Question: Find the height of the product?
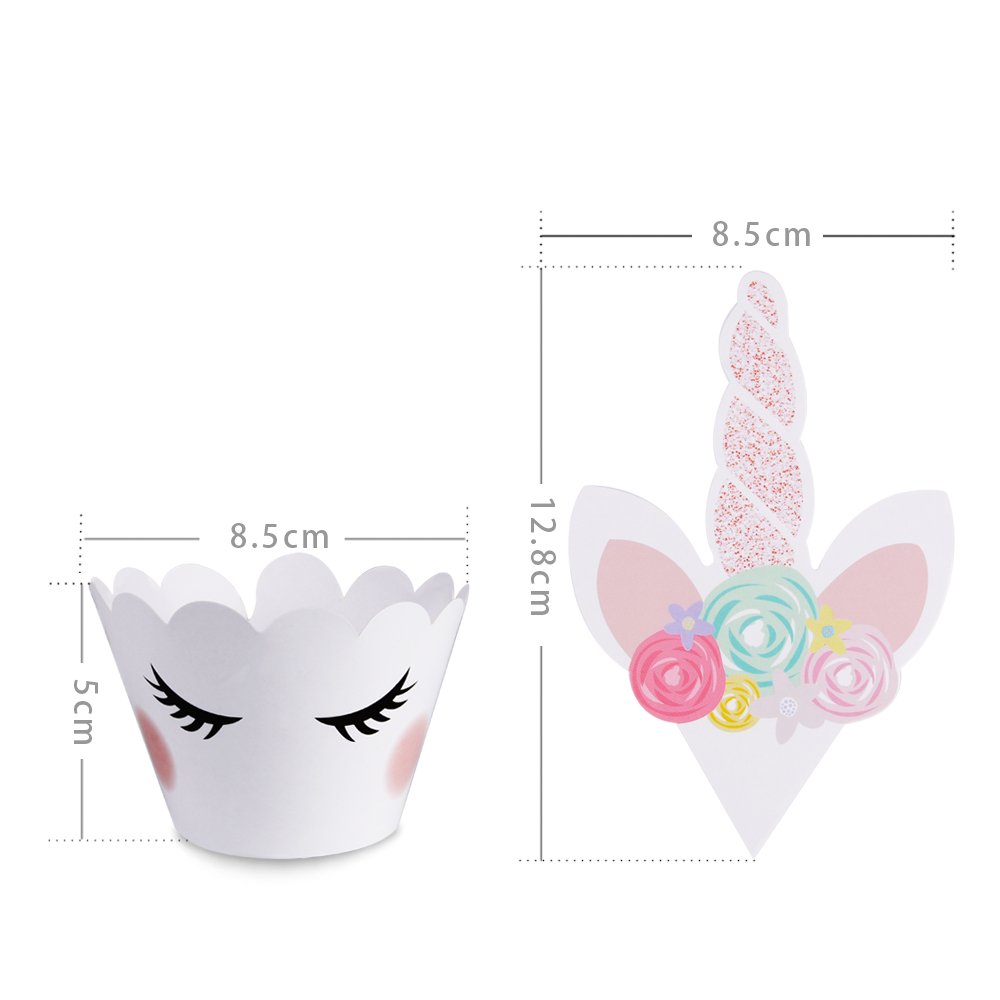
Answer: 12.8 centimetre